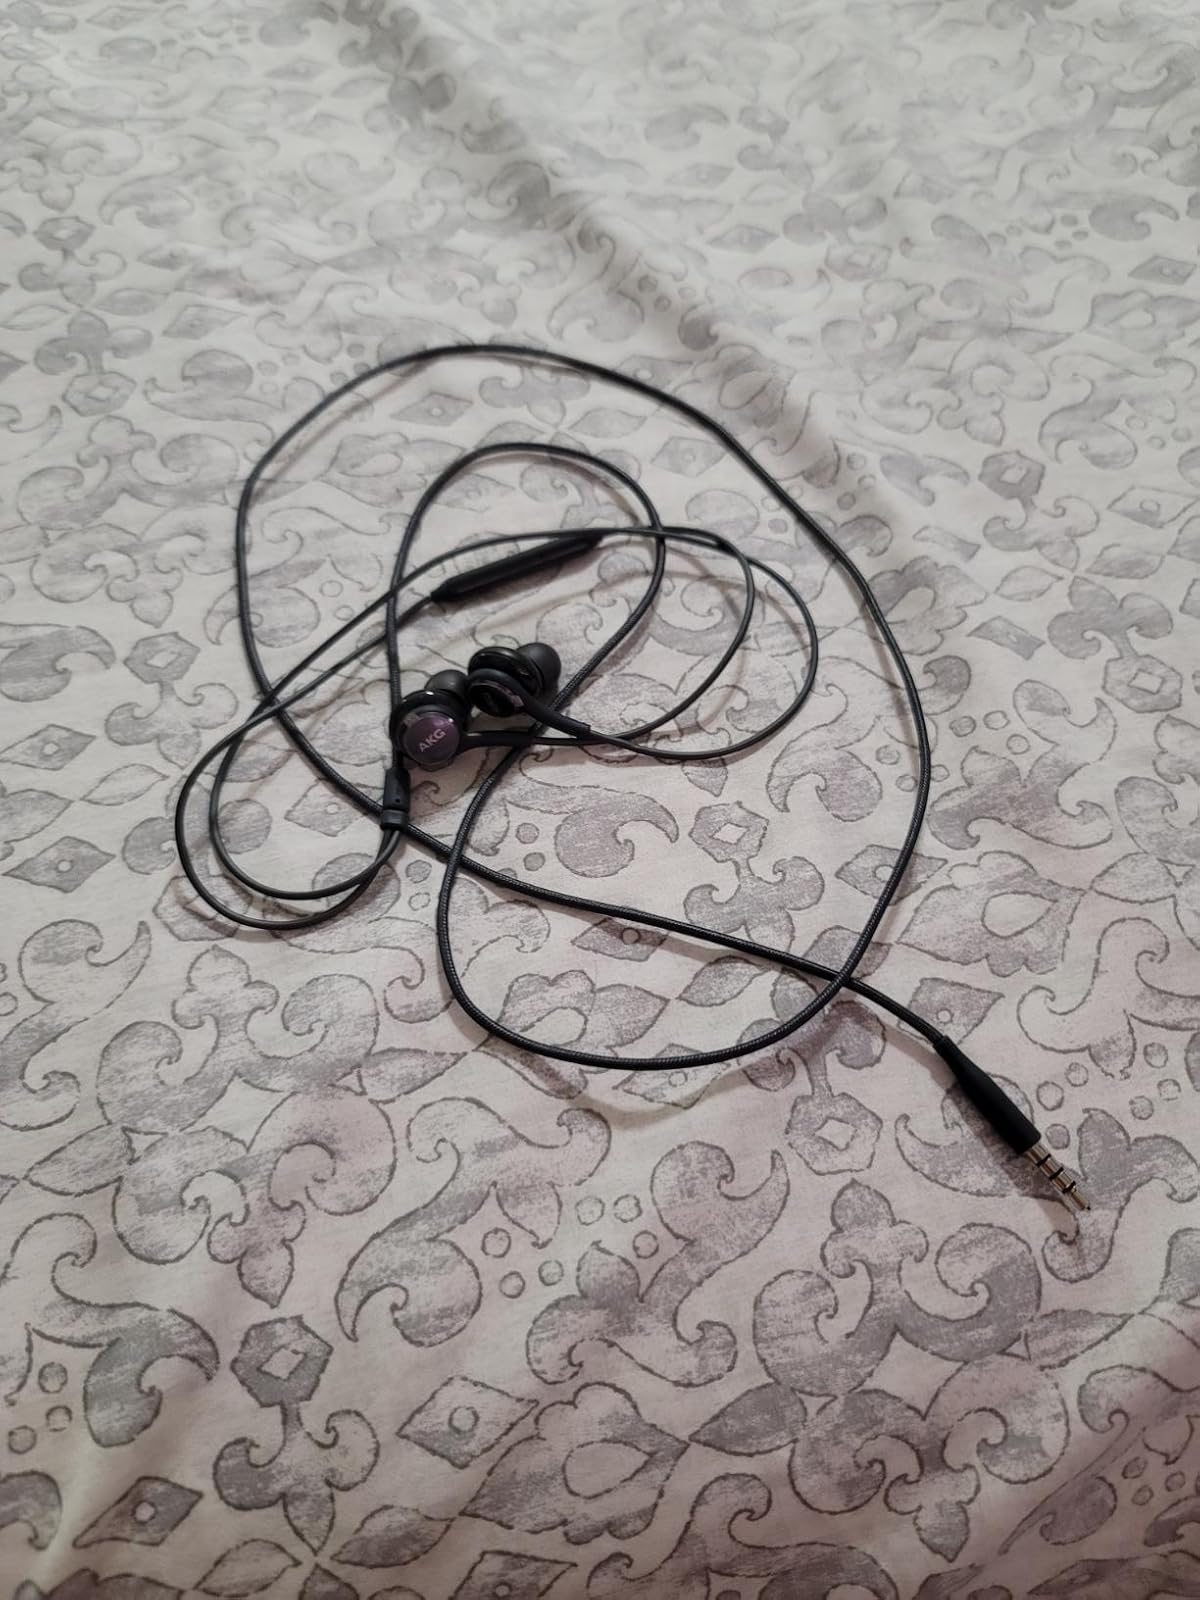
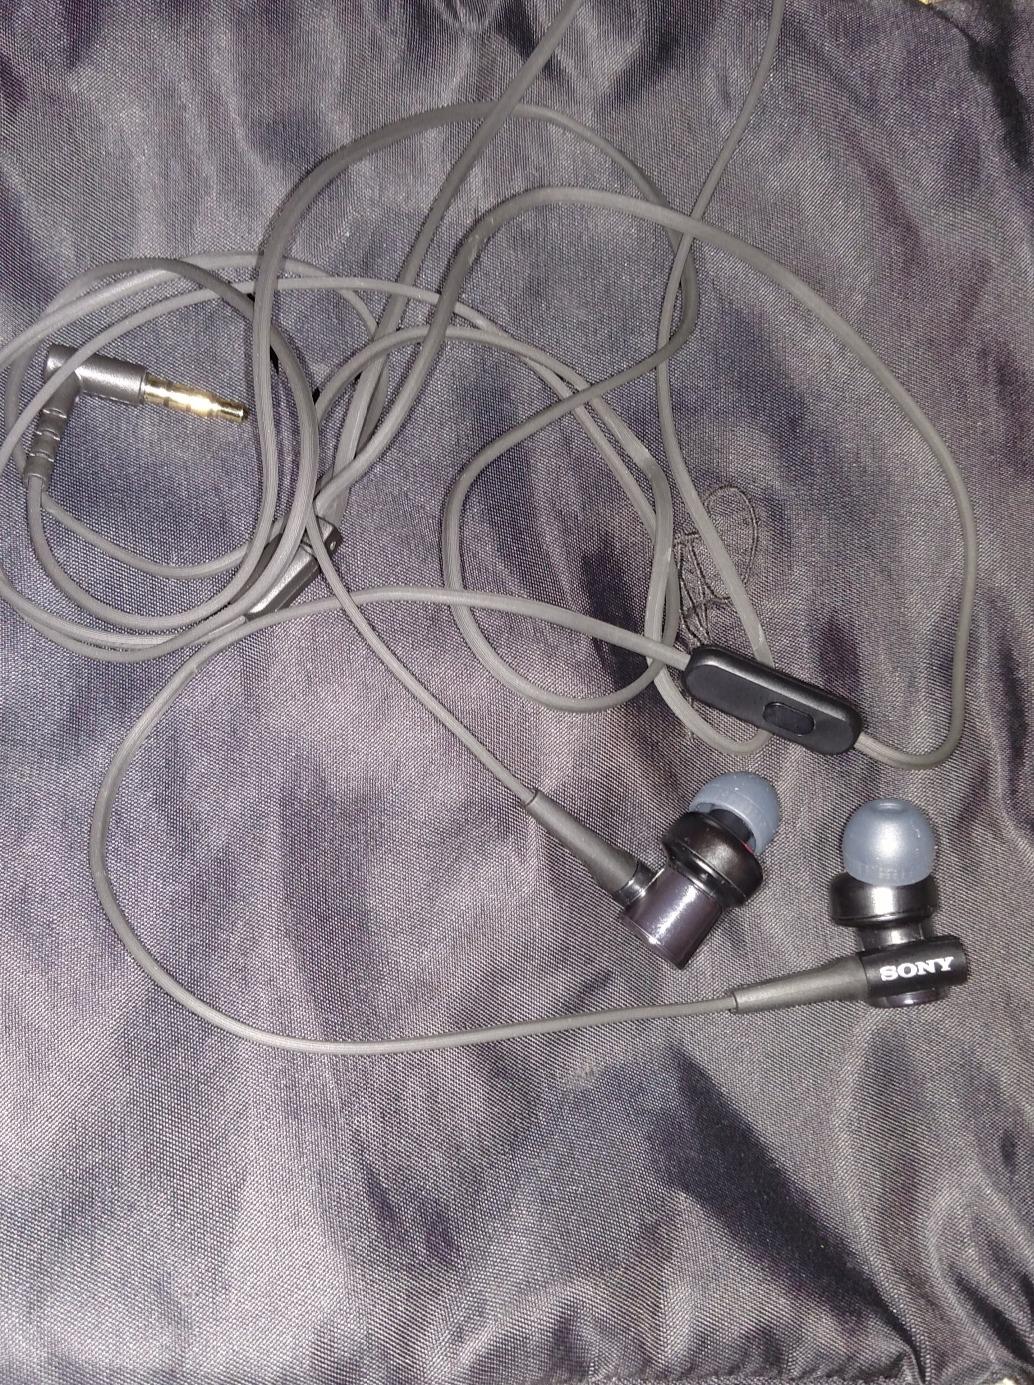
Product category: headphones
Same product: no